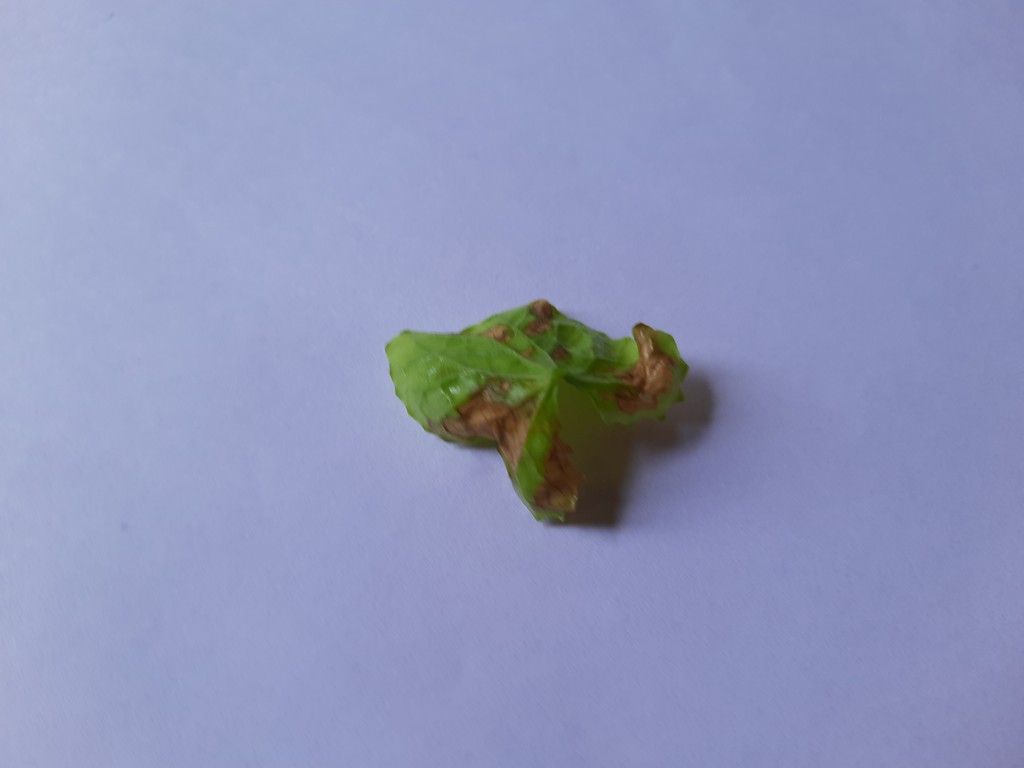
Label: Unhealthy